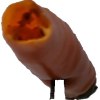
Label: pepper